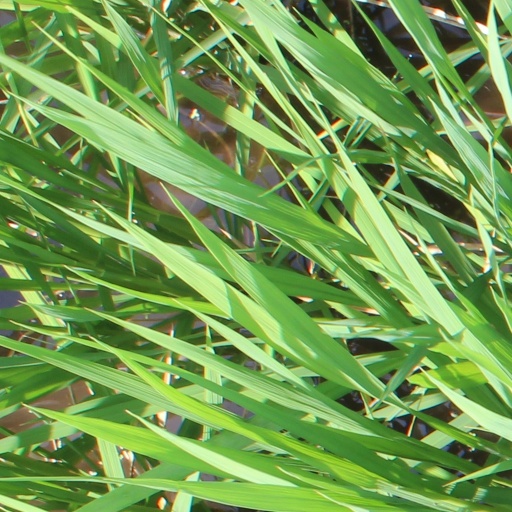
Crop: rice